Chinese Indonesians

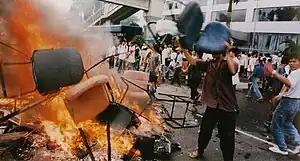
Anti-Chinese sentiment reached its peak in May 1998, when major riots swept over Jakarta.

In 1932, pro-Indonesian counterparts founded the "" to support absorption of the ethnic Chinese into the Javanese population and support the call for self-government of Indonesia. Members of this group were primarily . This division resurfaced at the end of the period of Japanese occupation (1942–1945). Under the occupation ethnic Chinese communities were attacked by Japanese forces, in part owing to suspicions that they contained sympathizers of the Kuomintang as a consequence of the Second Sino-Japanese War. When the Dutch returned, following the end of World War II, the chaos caused by advancing forces and retreating revolutionaries also saw radical Muslim groups attack ethnic Chinese communities.